Grammar school

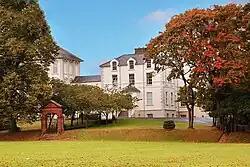
Coleraine Academical Institution (1860)

Grammar school pupils were given the best opportunities of any schoolchildren in the state system. Initially, they studied for the School Certificate and Higher School Certificate, replaced in 1951 by General Certificate of Education examinations at O-level (Ordinary level) and A-level (Advanced level). In contrast, very few students at secondary modern schools took public examinations until the introduction of the less academic and less prestigious Certificate of Secondary Education (known as the CSE) in 1965. Until the implementation of the Robbins Report in the 1960's expanding higher education, pupils from public and grammar schools effectively monopolised access to universities. These schools were also the only ones that offered an extra term of school to prepare pupils for the competitive entrance exams for Oxford and Cambridge.